Answer in natural language. How many Pillows are visible in the scene? Choose between the following options: 0, 1, 2, 3 or 4
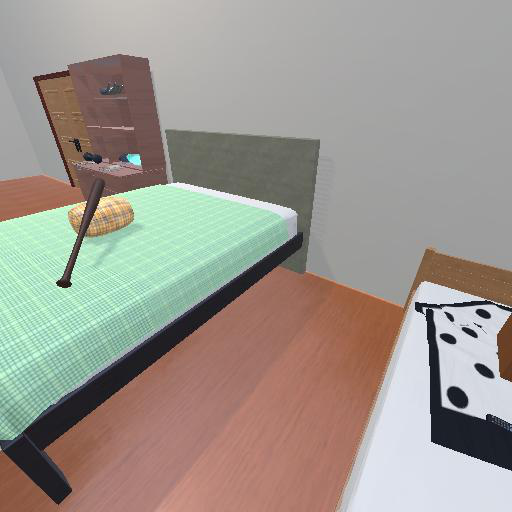
<answer>1</answer>